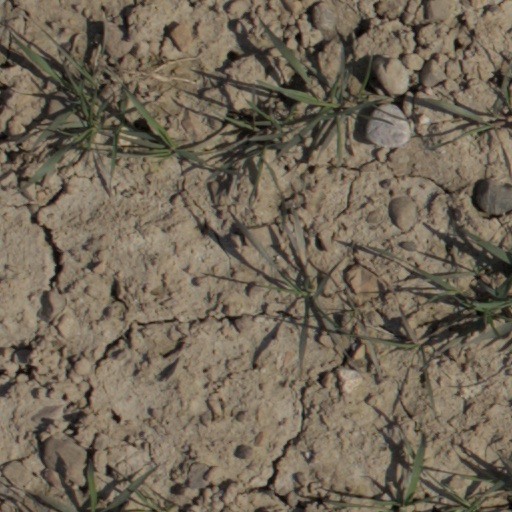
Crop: wheat